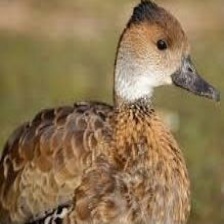
Species: SPOTTED WHISTLING DUCK
Scientific name: DENDROCYGNA GUTTATA
ImageNet parent category: drake